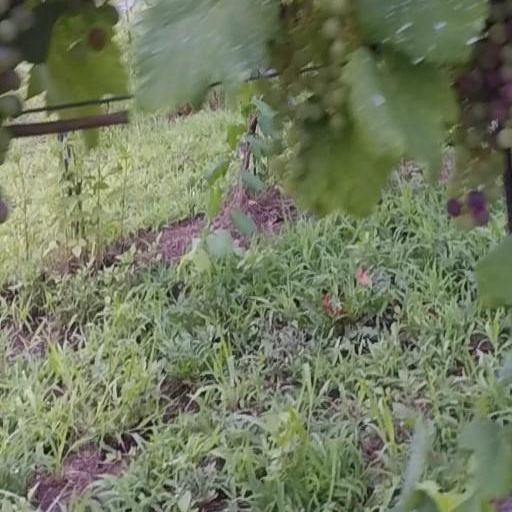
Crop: grape